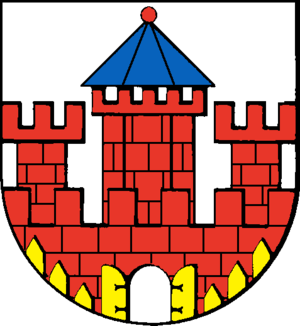
Ratzebourg est une ville et un ancien évêché du Schleswig-Holstein, en Allemagne. Située entre quatre lacs, elle est la capitale de l'arrondissement du duché de Lauenbourg. Sa population était de 14 652 habitants au 31 décembre 2018.